When Love Is Young

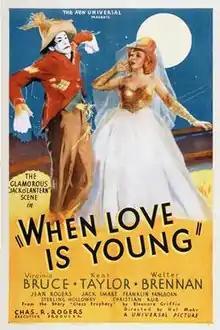
Theatrical release poster

When Love Is Young is a 1937 American comedy film directed by Hal Mohr and starring Virginia Bruce, Kent Taylor, Walter Brennan, Greta Meyer, Christian Rub and William Tannen. Written by Joseph Fields and Eve Greene, it is based on the 1935 short story "Class Prophecy" by Eleanore Griffin that was originally serialized in McCall's Magazine. The film was released on March 28, 1937 by Universal Pictures.